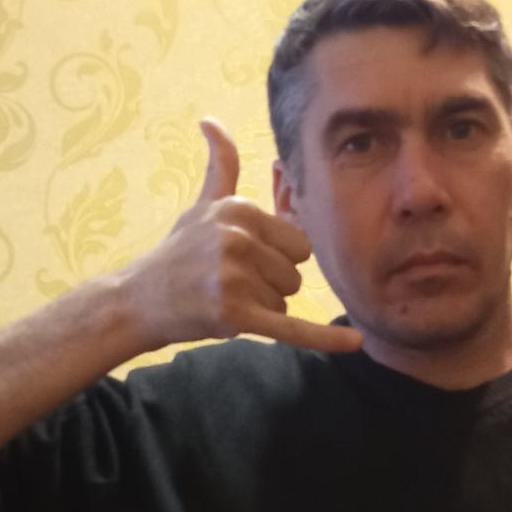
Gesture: call